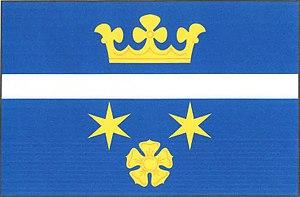
Rodvínov est une commune du district de Jindřichův Hradec, dans la région de Bohême-du-Sud, en République tchèque. Sa population s'élevait à 609 habitants en 2020.